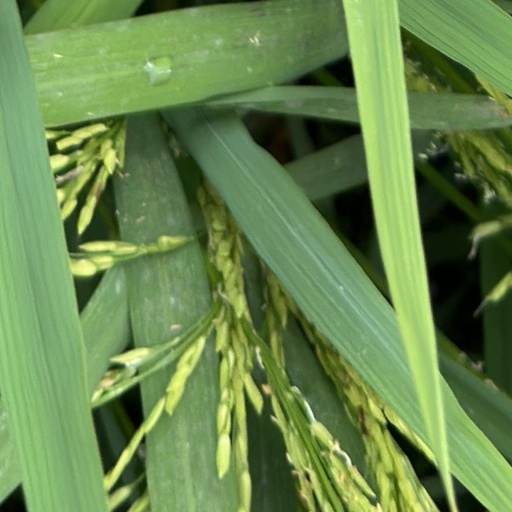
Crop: rice